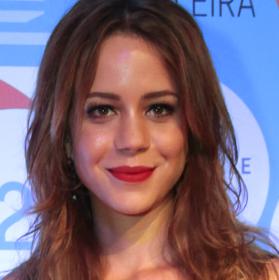
Age: 31